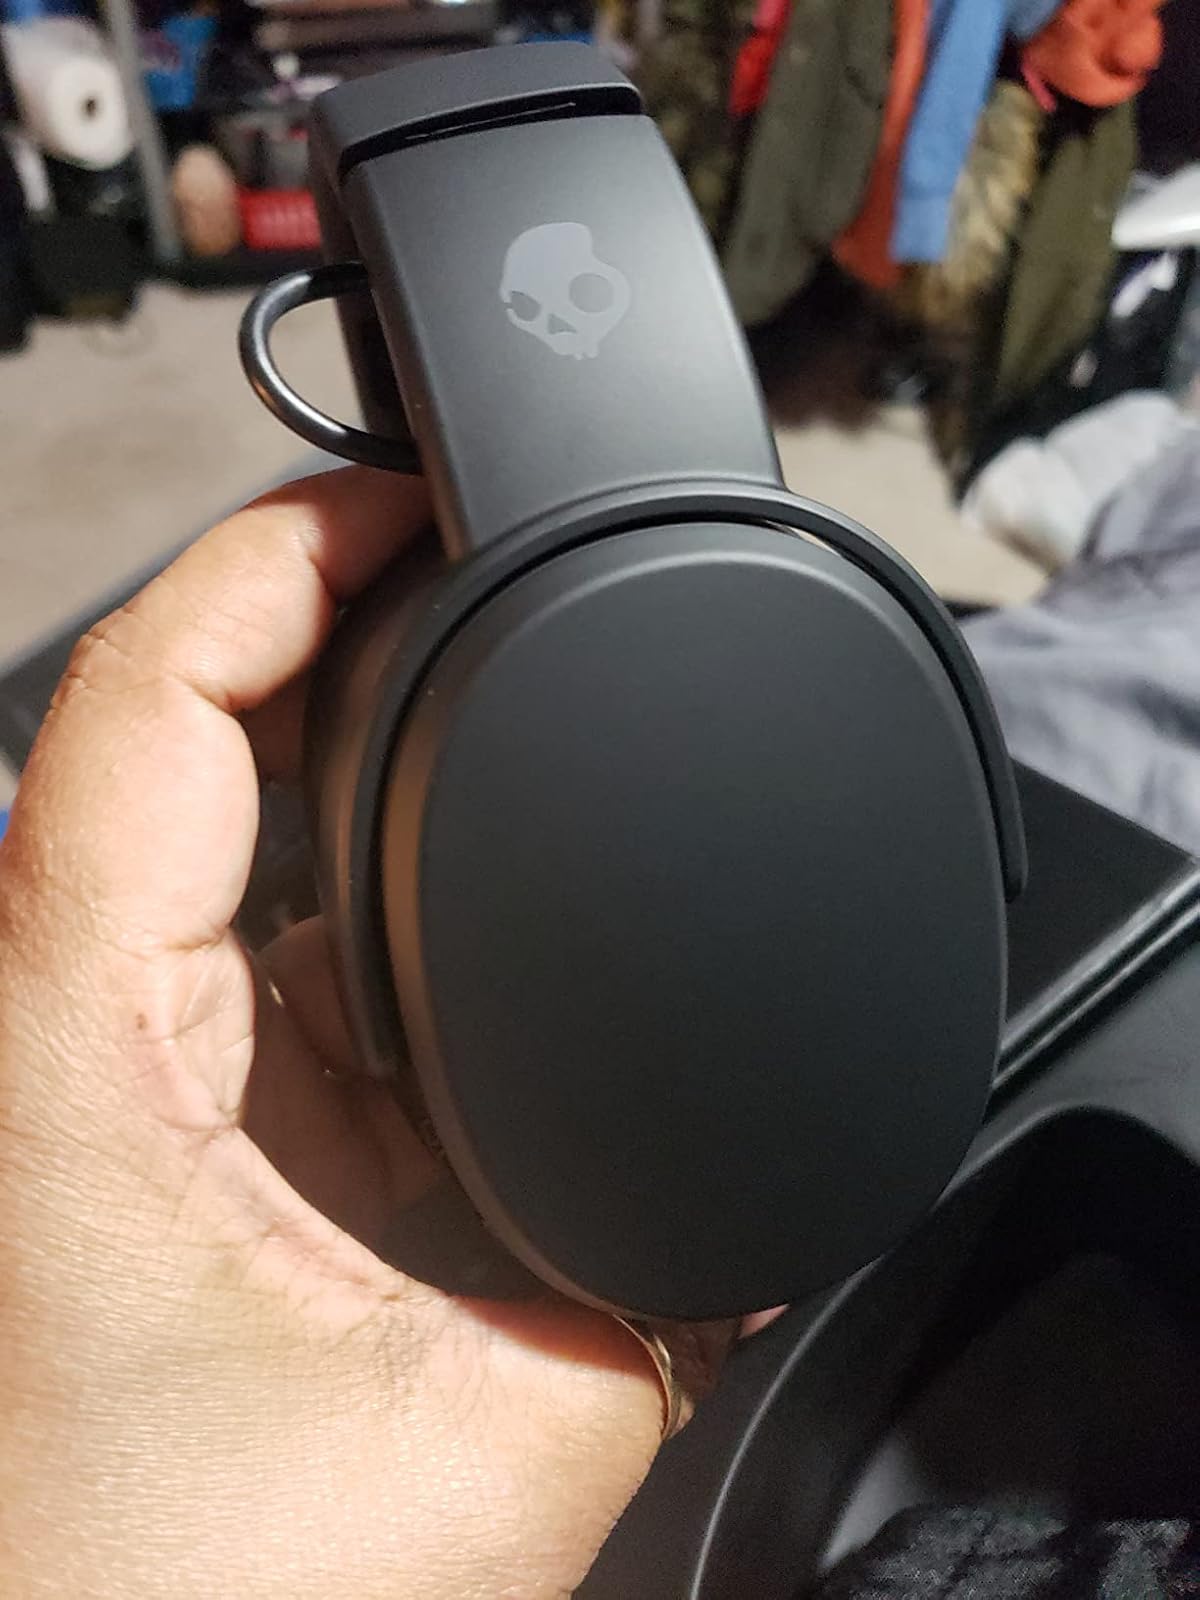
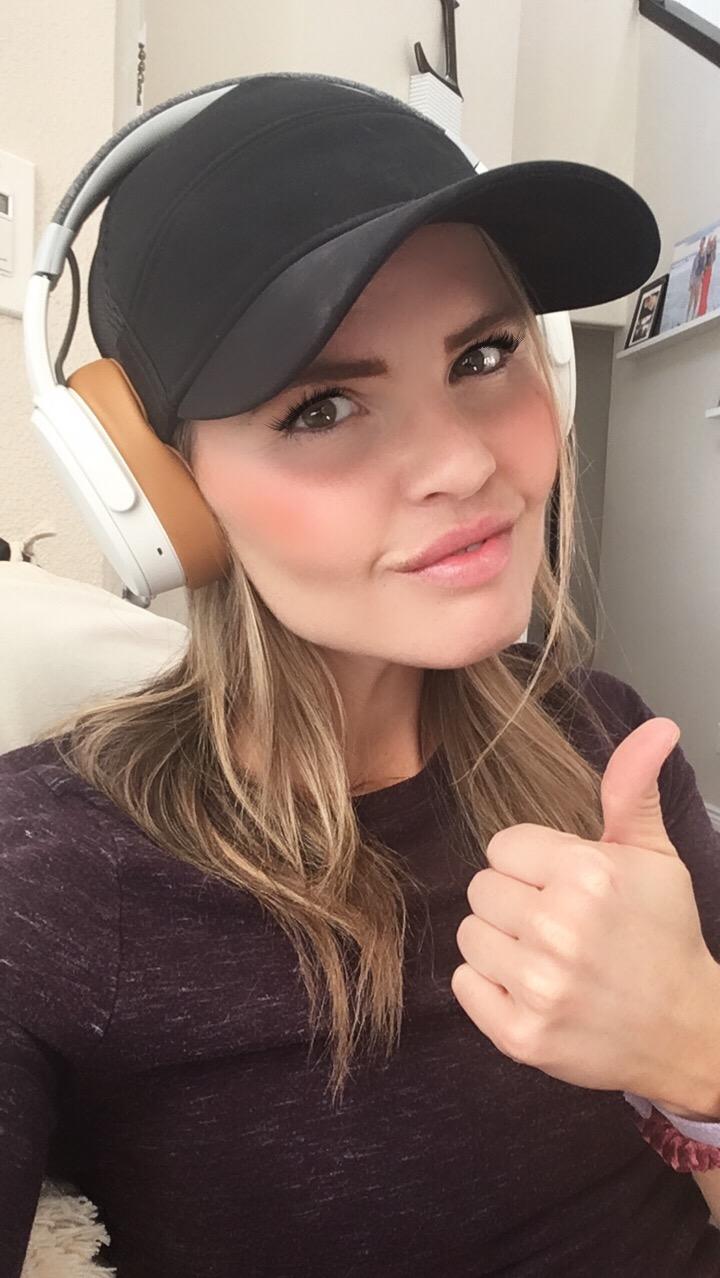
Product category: headphones
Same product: no